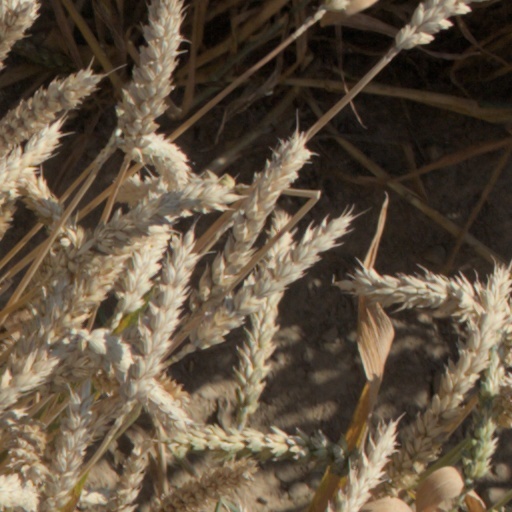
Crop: wheat